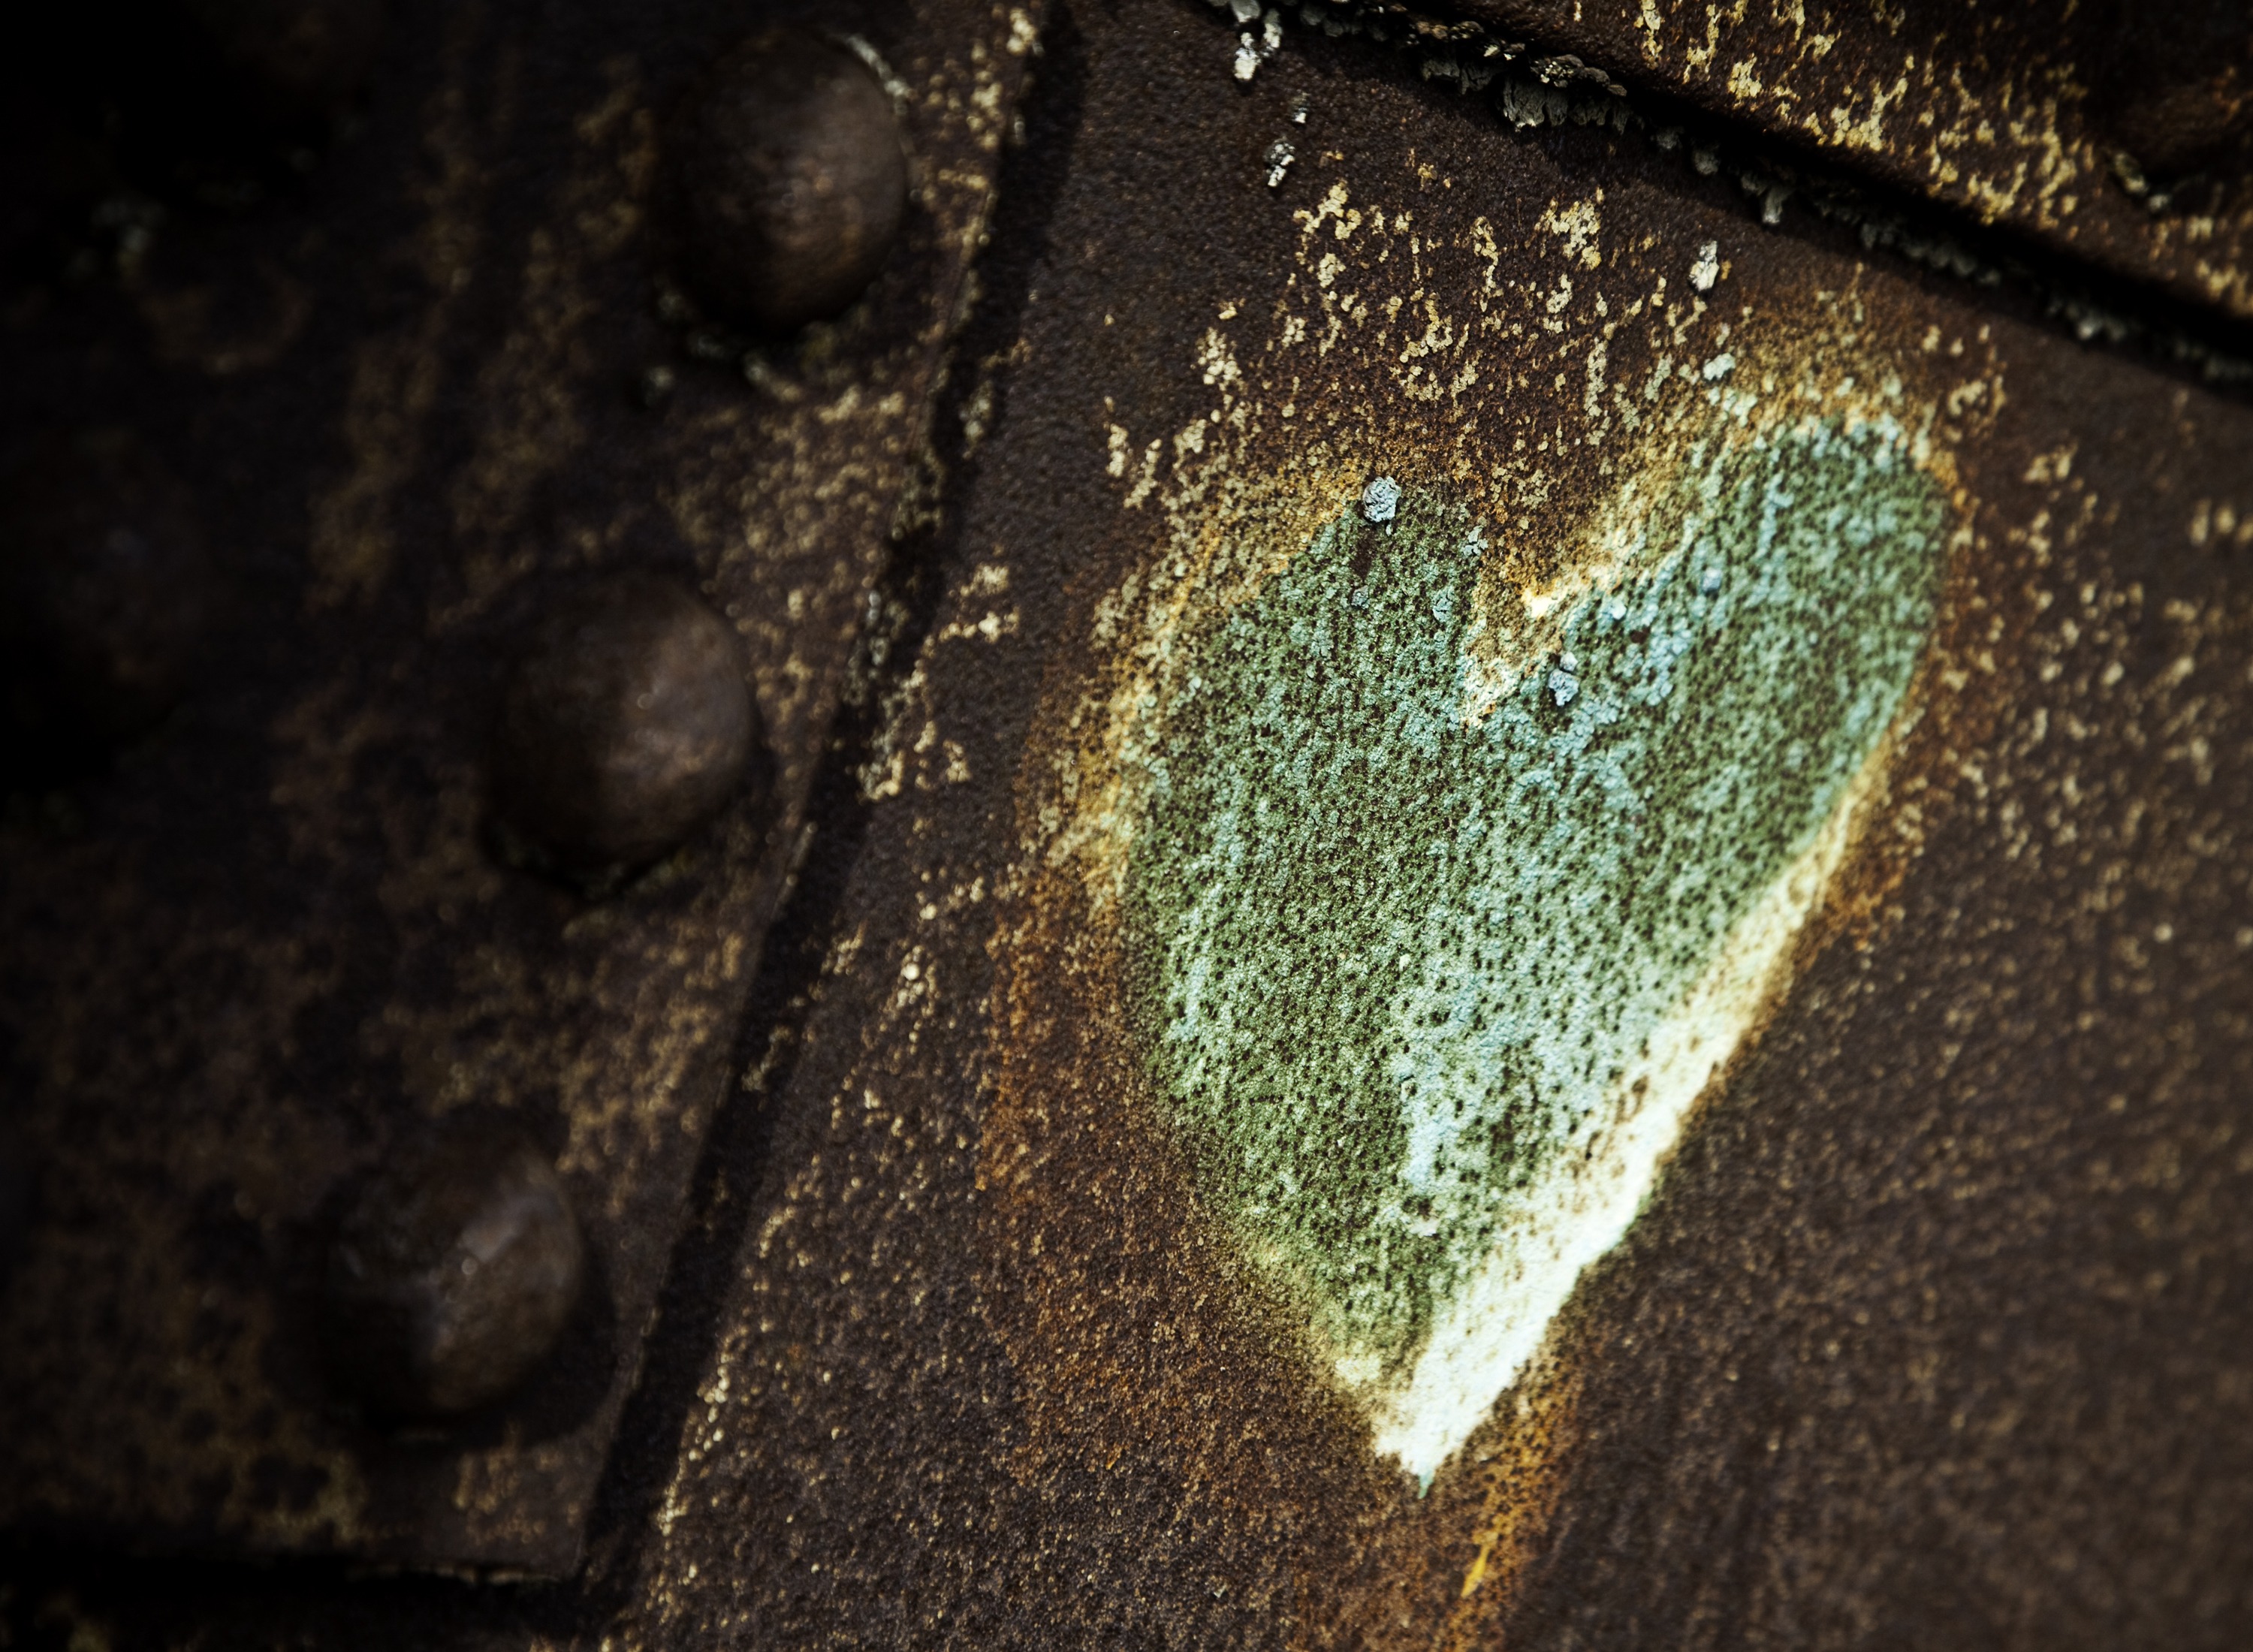
nature, rock, texture, leaf, rustic, rust, heart, green, splash, spray, soil, dirty, grunge, darkness, rough, fauna, weathered, close up, design, rusty, tag, painted, macro photography, sketchy rusty